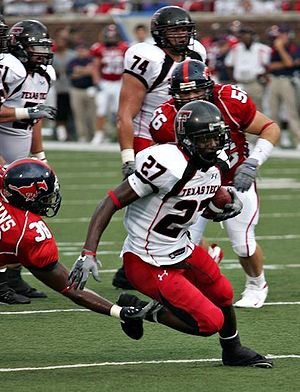
College football
Kamp i college football
College football er amerikansk fodbold spillet af hold fra amerikanske universiteter, colleges og militære skoler.